Buddy Miller

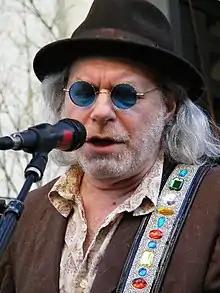
Miller in 2010

Steven Paul "Buddy" Miller (born September 6, 1952) is an American singer, songwriter, musician, recording artist and producer, currently living in Nashville, Tennessee. Miller is married to and has recorded with singer-songwriter Julie Miller.